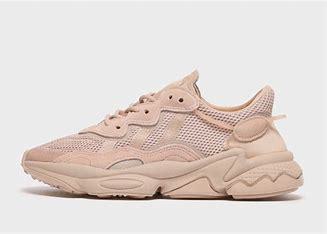
Brand: adidas
Model: Ozweego Athletic